Banff Upper Hot Springs

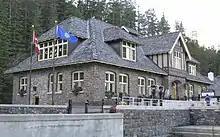

The Upper Hot Springs are one of nine naturally occurring hot springs in the Banff area. The hot spring water flows naturally through a big crack in the rock called the Sulphur Mountain Thrust Fault. The source of the water is located at higher elevations on either Sulphur Mountain or Mount Rundle. The springs are created by water passing through cracks in the mountain from Mount Rundle and Sulphur Mountain. As the water flows down the mountain it picks up heat and minerals. The flow rates fluctuates seasonally depending on when the snow melts. In the spring the water flows at over 900 litres per minute, which is the highest flow rate of the year. Highest water flows are in the spring and are lowest during the winter. Since the early 2000s, flow to the Upper Hot Springs has stopped for several months of the winter. During these times, municipal water is substituted for the recreational pools. Water temperature is kept at approximately 38 °C (100 °F), which is the hottest of the springs in the Banff area.